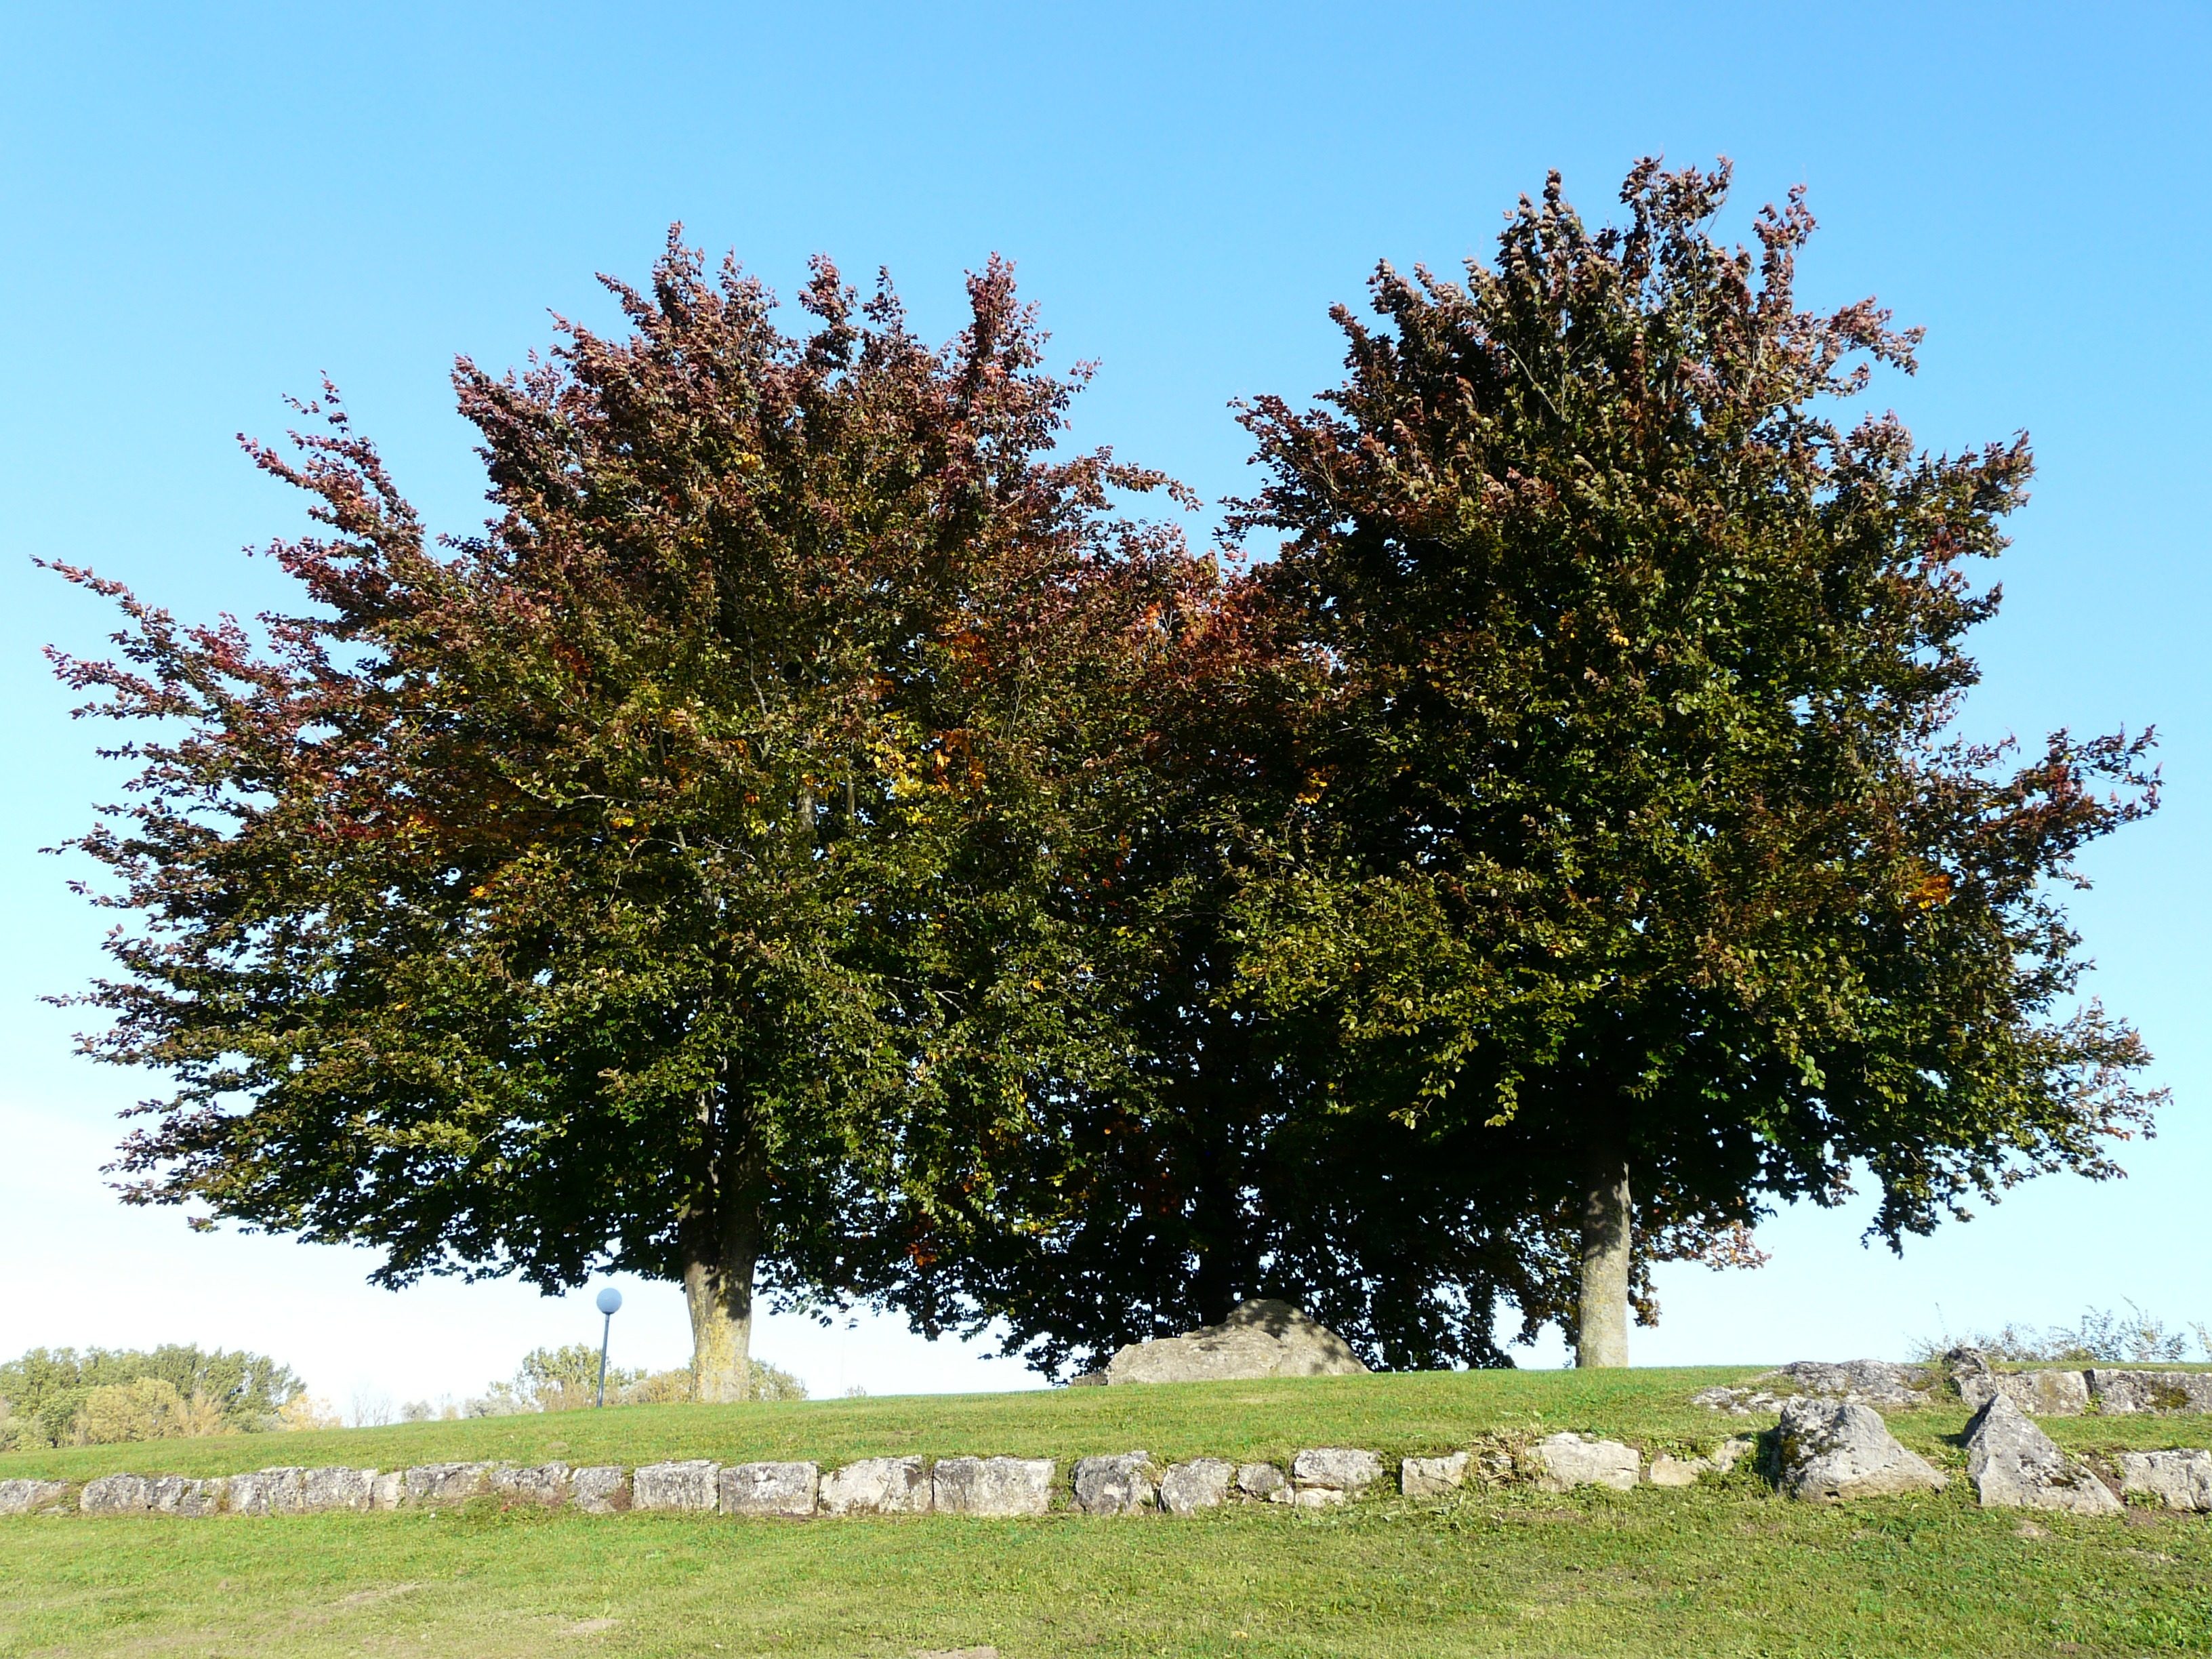
tree, branch, plant, sky, meadow, flower, evergreen, autumn, park, colorful, trees, ruffled, leaves, shrub, deciduous, oak, grove, nice weather, ecosystem, flowering plant, woody plant, land plant, plane tree family